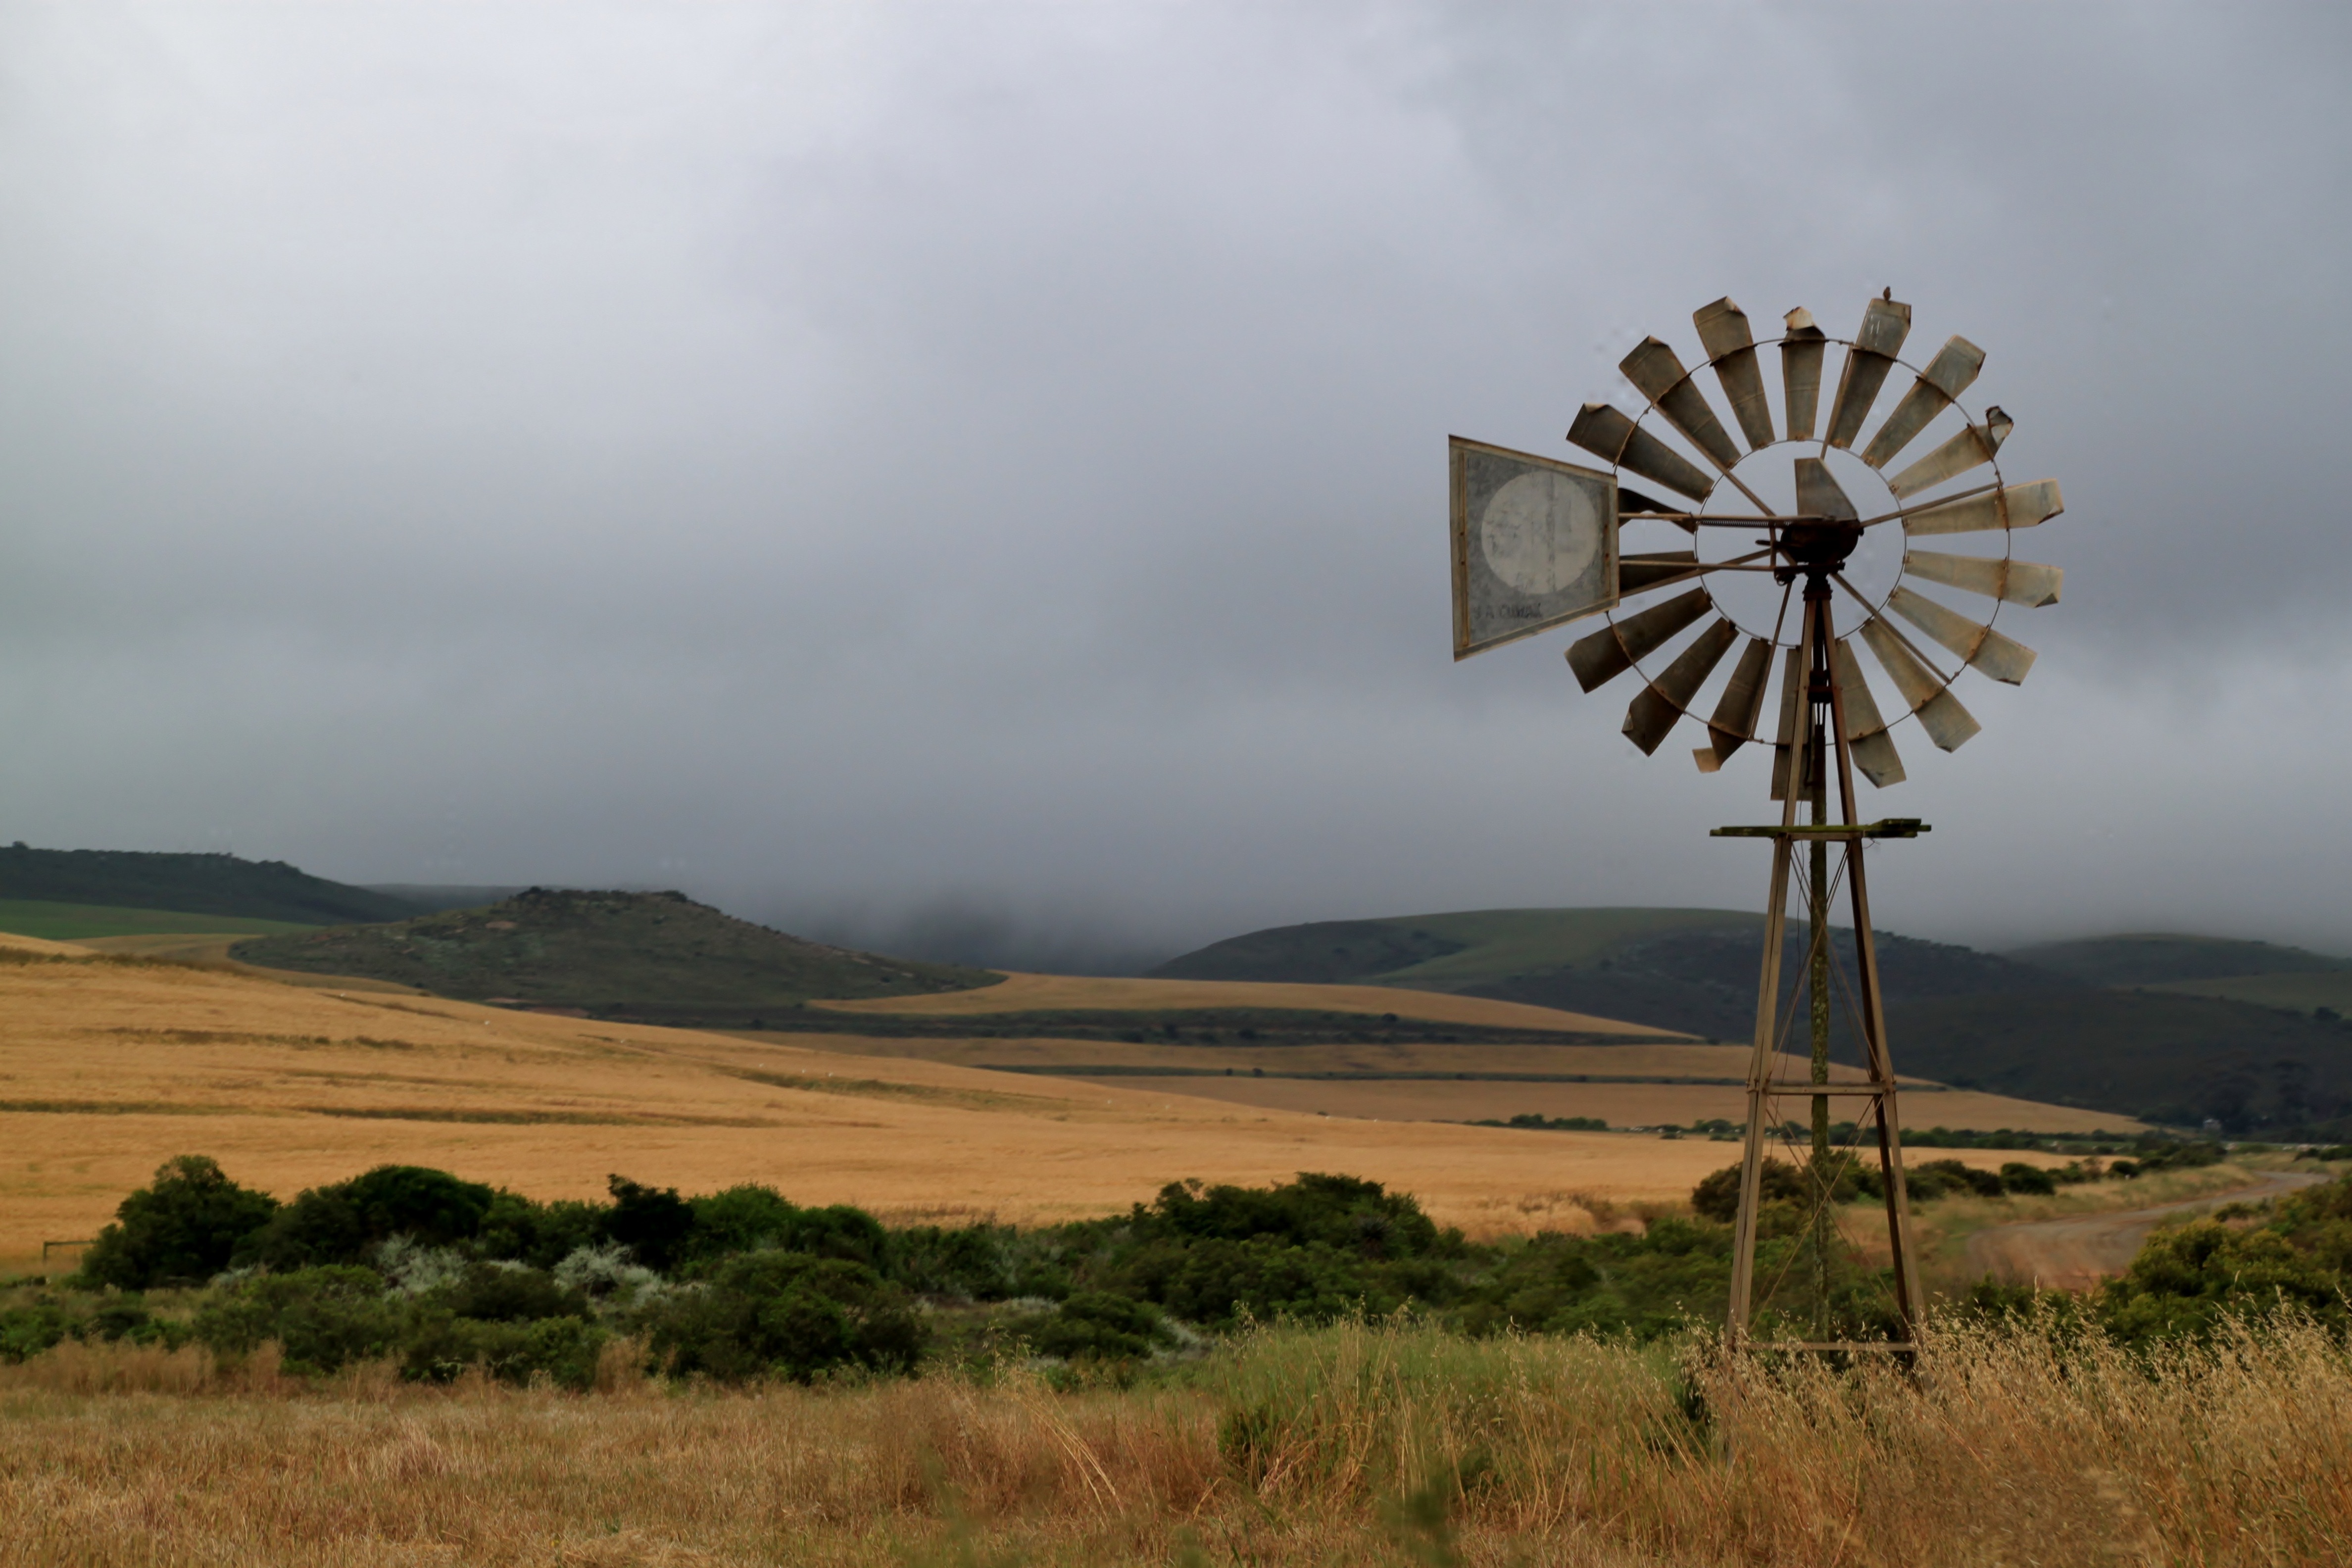
landscape, nature, grass, horizon, mountain, cloud, sky, fog, field, prairie, morning, hill, windmill, wind, land, travel, environment, africa, weather, wind turbine, agriculture, savanna, plain, pinwheel, wind energy, energy, ecology, wind power, clouds, fields, mill, grassland, wide, propeller, habitat, ecosystem, south africa, steppe, rural area, environmentally friendly, reported, natural environment